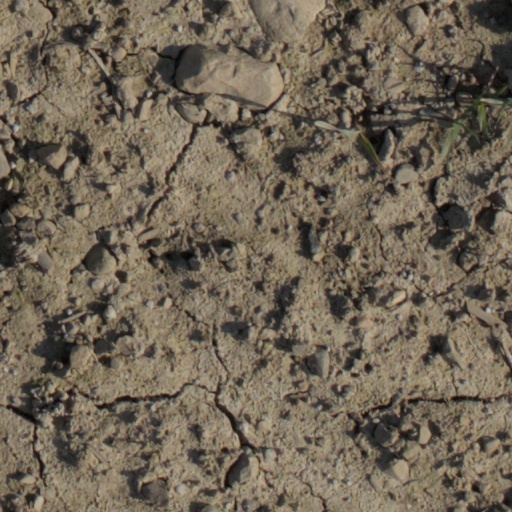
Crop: wheat